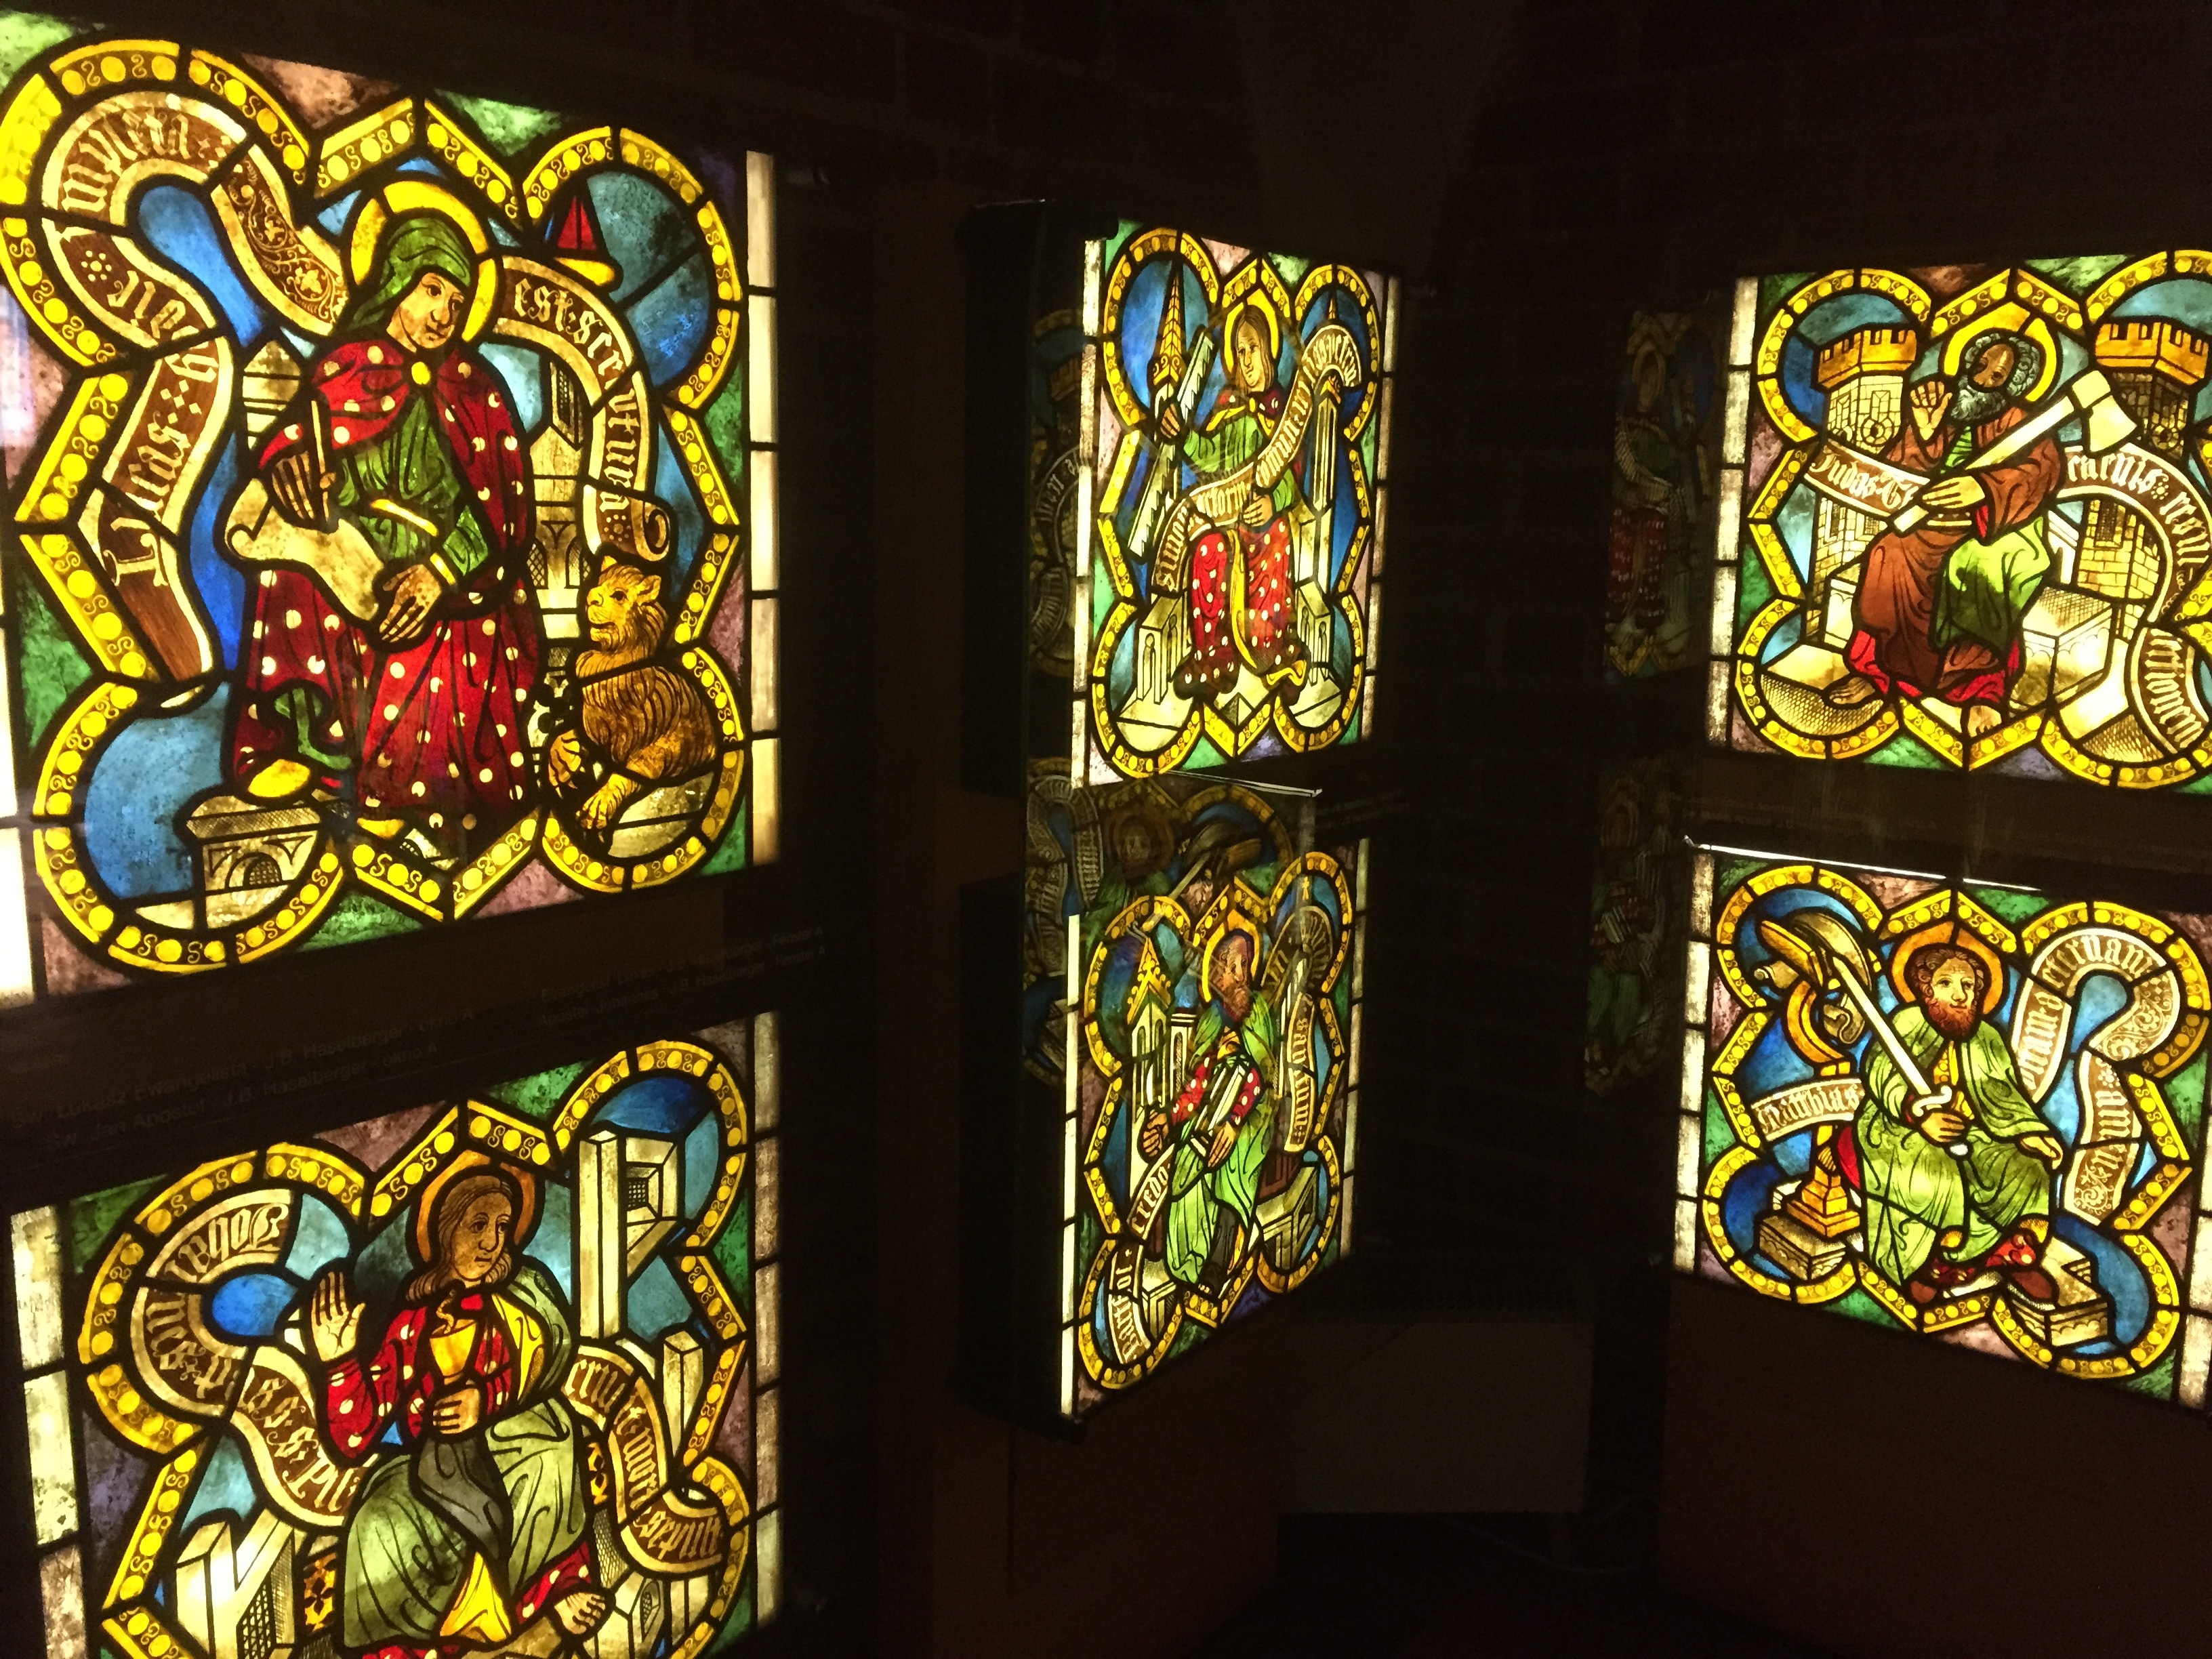
architecture, window, glass, building, monument, castle, material, stained glass, art, poland, masuria, stained glass windows, modern art, malbork